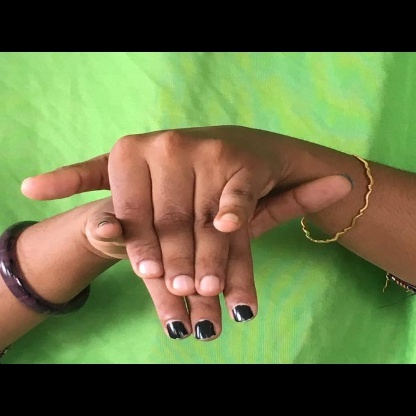
Mudra: Varaha